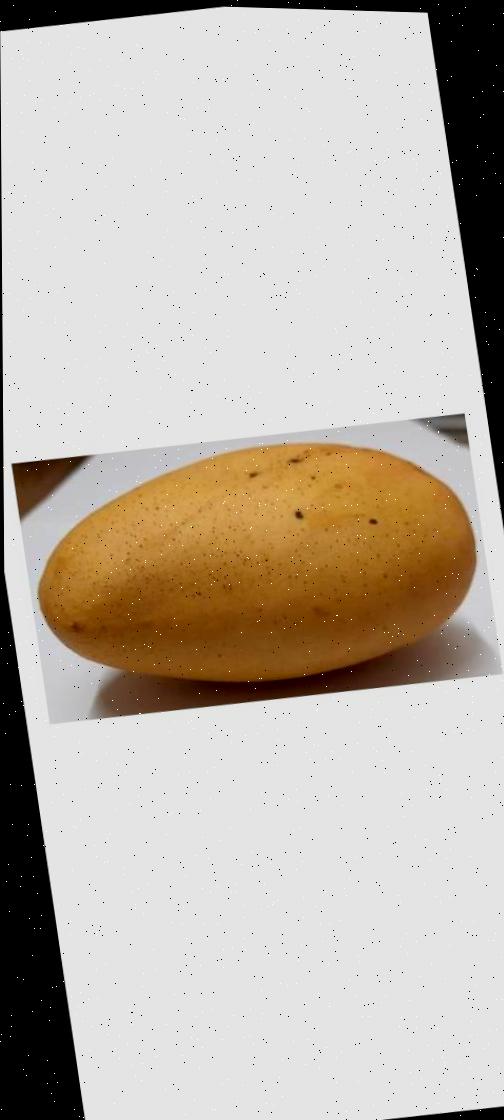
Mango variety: Katimon